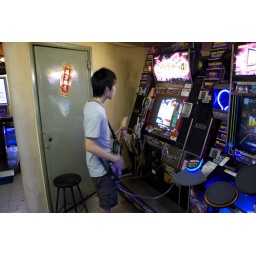
Playing guitar against the machine